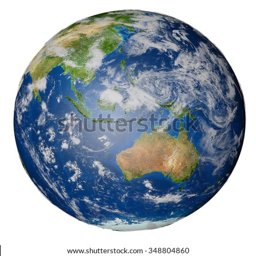
globe isolated on white background .